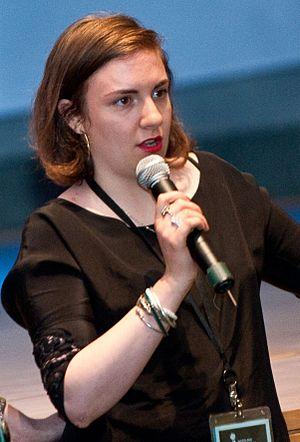
Lena Dunham [ˈlɛnə ˈdʌnəm], née à New York le 13 mai 1986, est une actrice, réalisatrice, productrice et scénariste américaine.